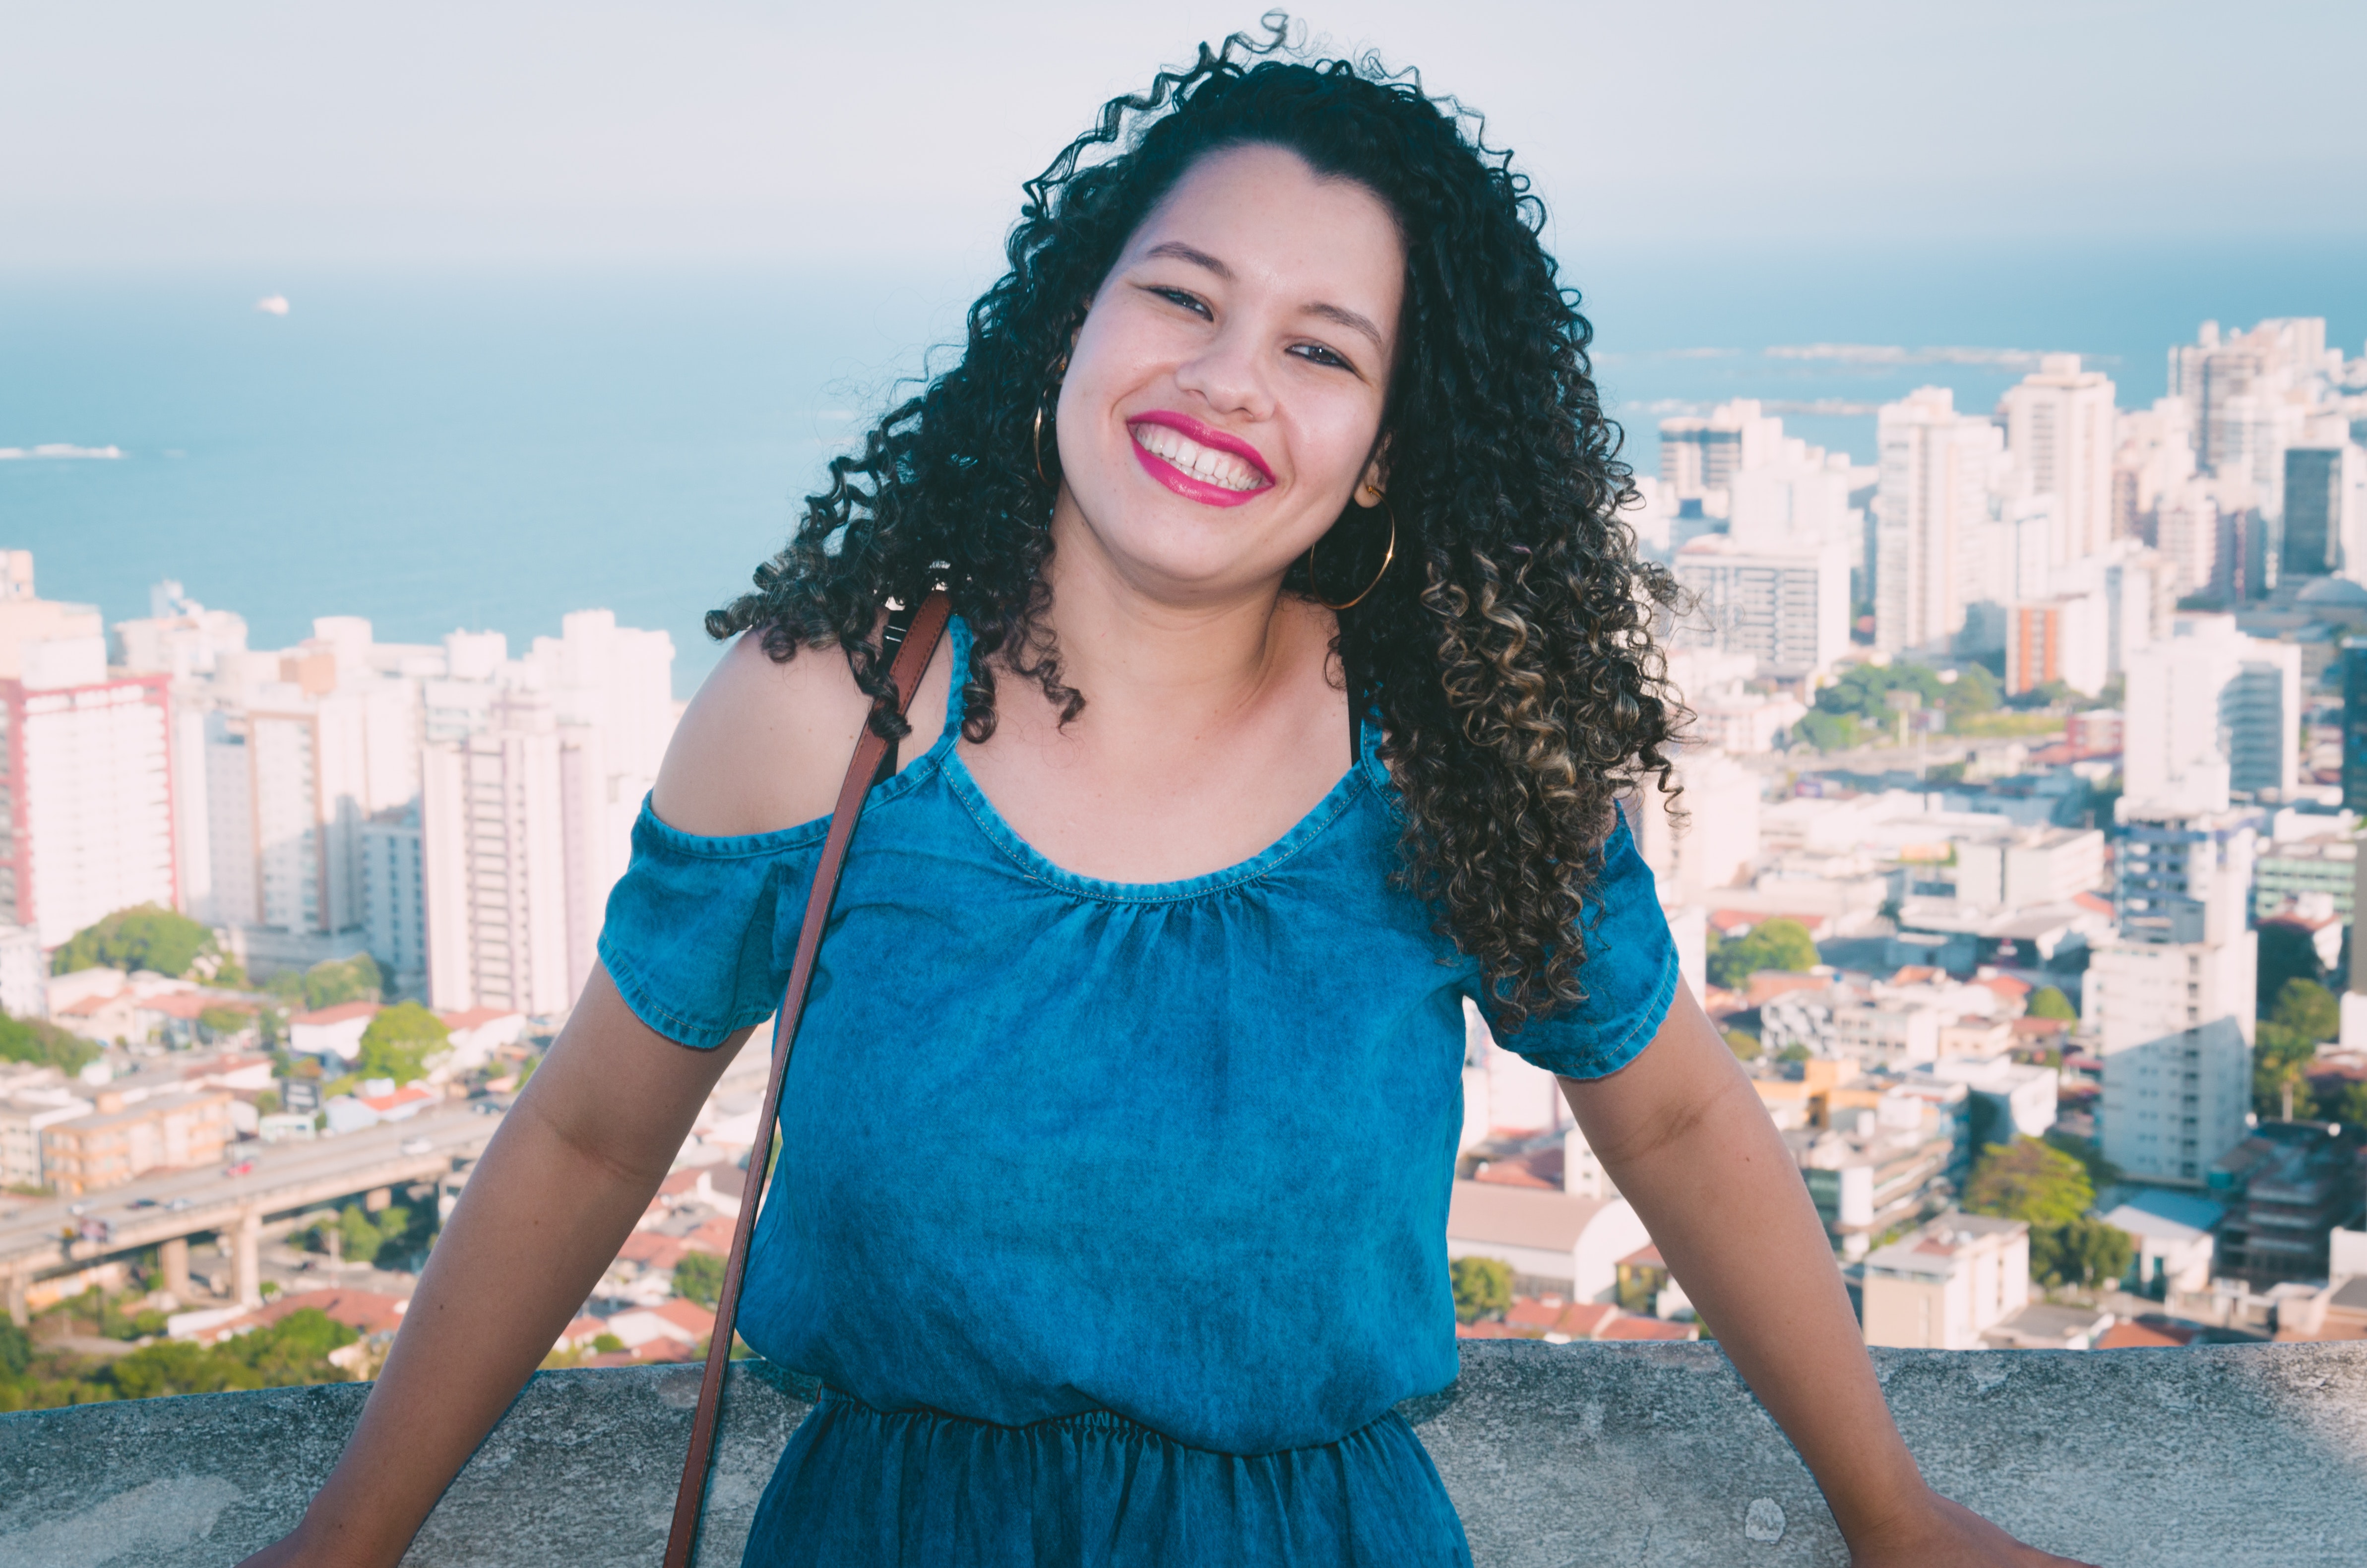
blue, hair, facial expression, green, turquoise, beauty, red, smile, lip, skin, yellow, dress, pink, fashion, black hair, eye, long hair, fun, happy, photography, shoulder, friendship, brown hair, photo shoot, summer, electric blue, cool, model, sunlight, city, gesture, vacation, style, travel